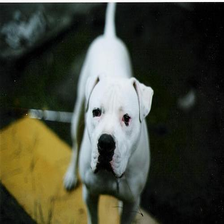
Species: dog
Breed: american bulldog